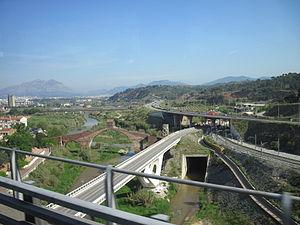
Le Pont du Diable est un pont construit en Espagne, situé dans la commune catalane de Martorell, pour le franchissement de la rivière Llobregat. L'édifice actuel est une reconstruction réalisée en 1963 d'un pont gothique de 1289, sur une base romaine.